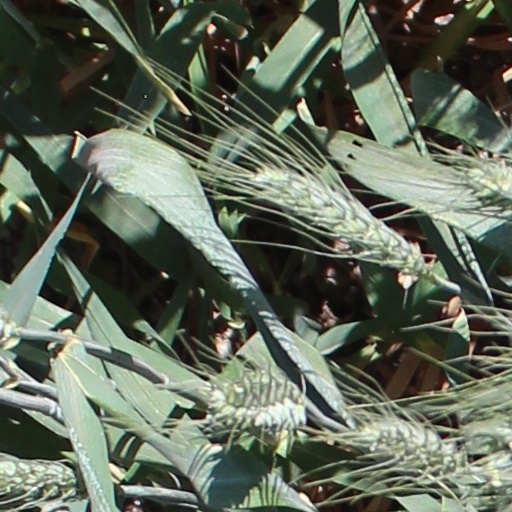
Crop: wheat